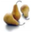
Label: pear